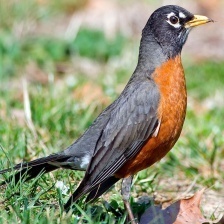
Species: AMERICAN ROBIN
Scientific name: TURDUS MIGRATORIUS
ImageNet parent category: robin